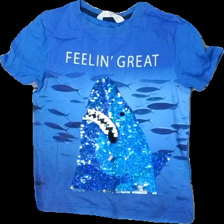
View: front
Type: T-shirt
Category: Children
Brand: H&M
Colors: Blue, White, Black, Multicolor
Material: 100% cotton
Pattern: Other
Cut: Regular, C-collar
Size: 122
Season: All
Price range: <50
Recommended usage: Export
Comment: Washed out